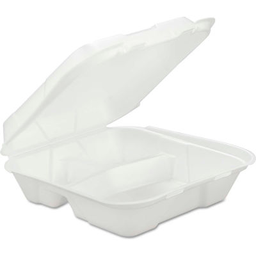
Label: paper